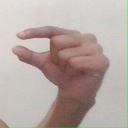
अक्षर: ग